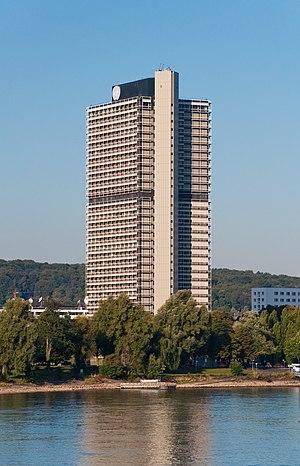
Le bâtiment ""Langer Eugen"" qui abrite la direction du campus de l'ONU à Bonn, en Allemagne."